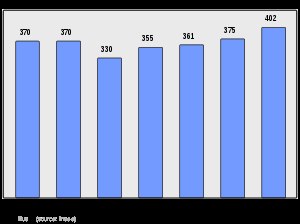
Eus / Demografi / Udvikling i folketal
Udvikling 1962-2008
Eus er en by og kommune i departementet Pyrénées-Orientales i Sydfrankrig.